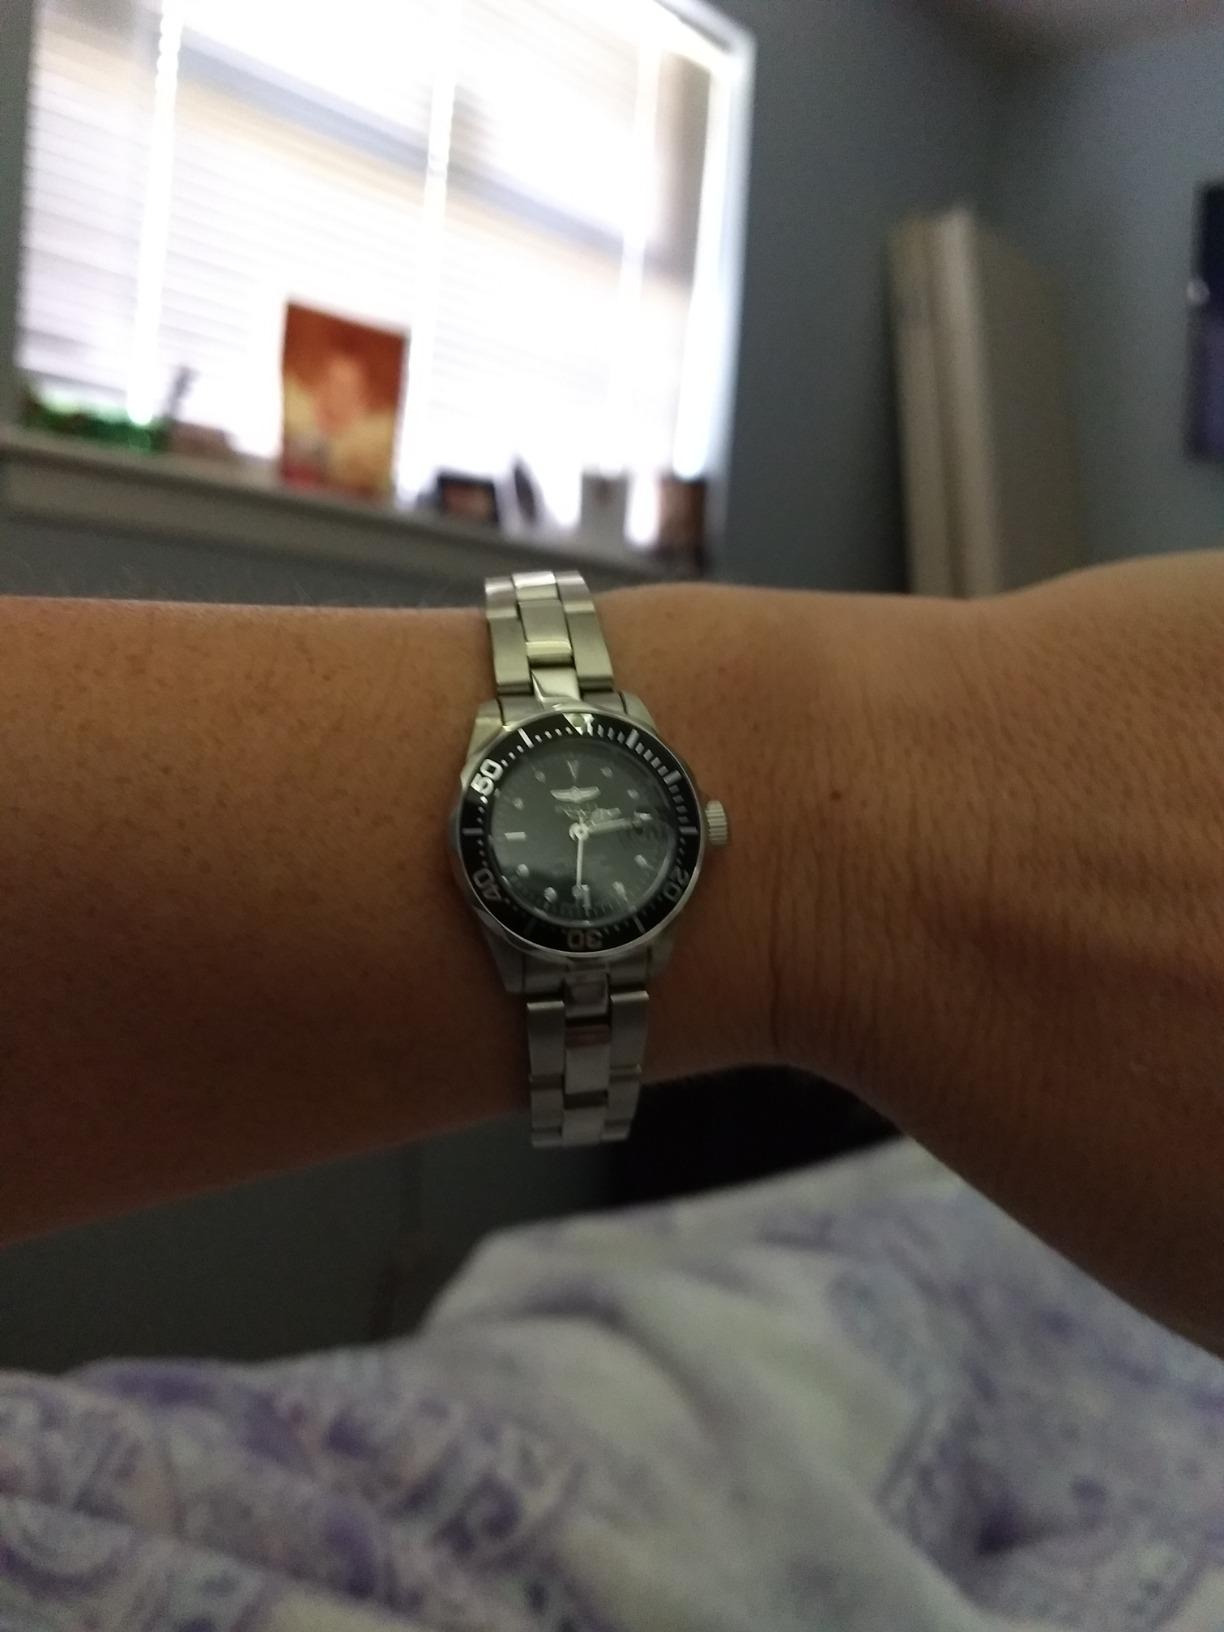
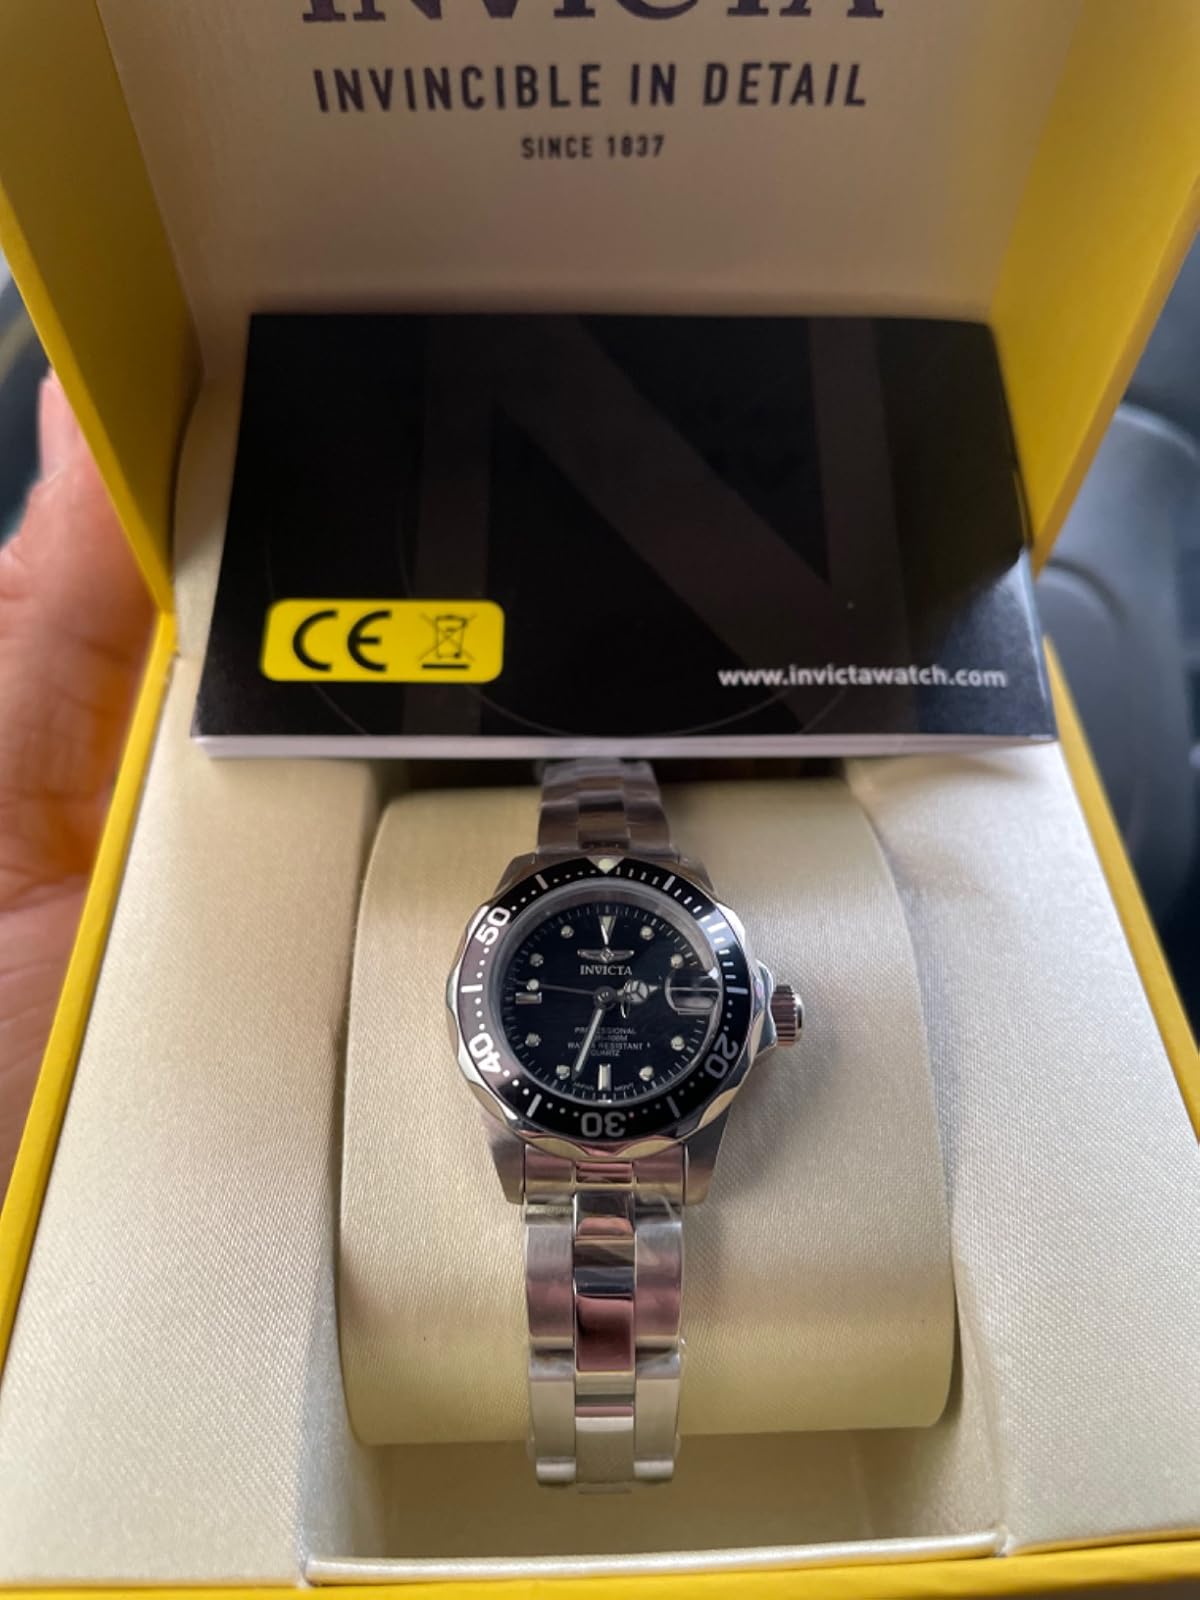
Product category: accessories_watch
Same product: yes